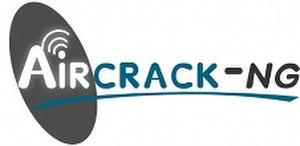
La culture libre est un mouvement social et une sous-culture qui promeut la liberté de distribuer et de modifier des œuvres de l'esprit sous la forme d'œuvres libres par l'utilisation d'internet ou, plus rarement, d'autres formes de médias. Il puise sa philosophie dans celle du logiciel libre en l'appliquant à la culture et à l'information, dans des domaines aussi variés que les arts, l'éducation, les sciences, etc.
Aircrack-ng est une suite de logiciels de surveillance des réseaux sans fil dont l'utilisation principale est de « casser » les clés WEP et WPA des réseaux WIFI. C'est en fait une « reprise » du logiciel aircrack qui a été abandonné.